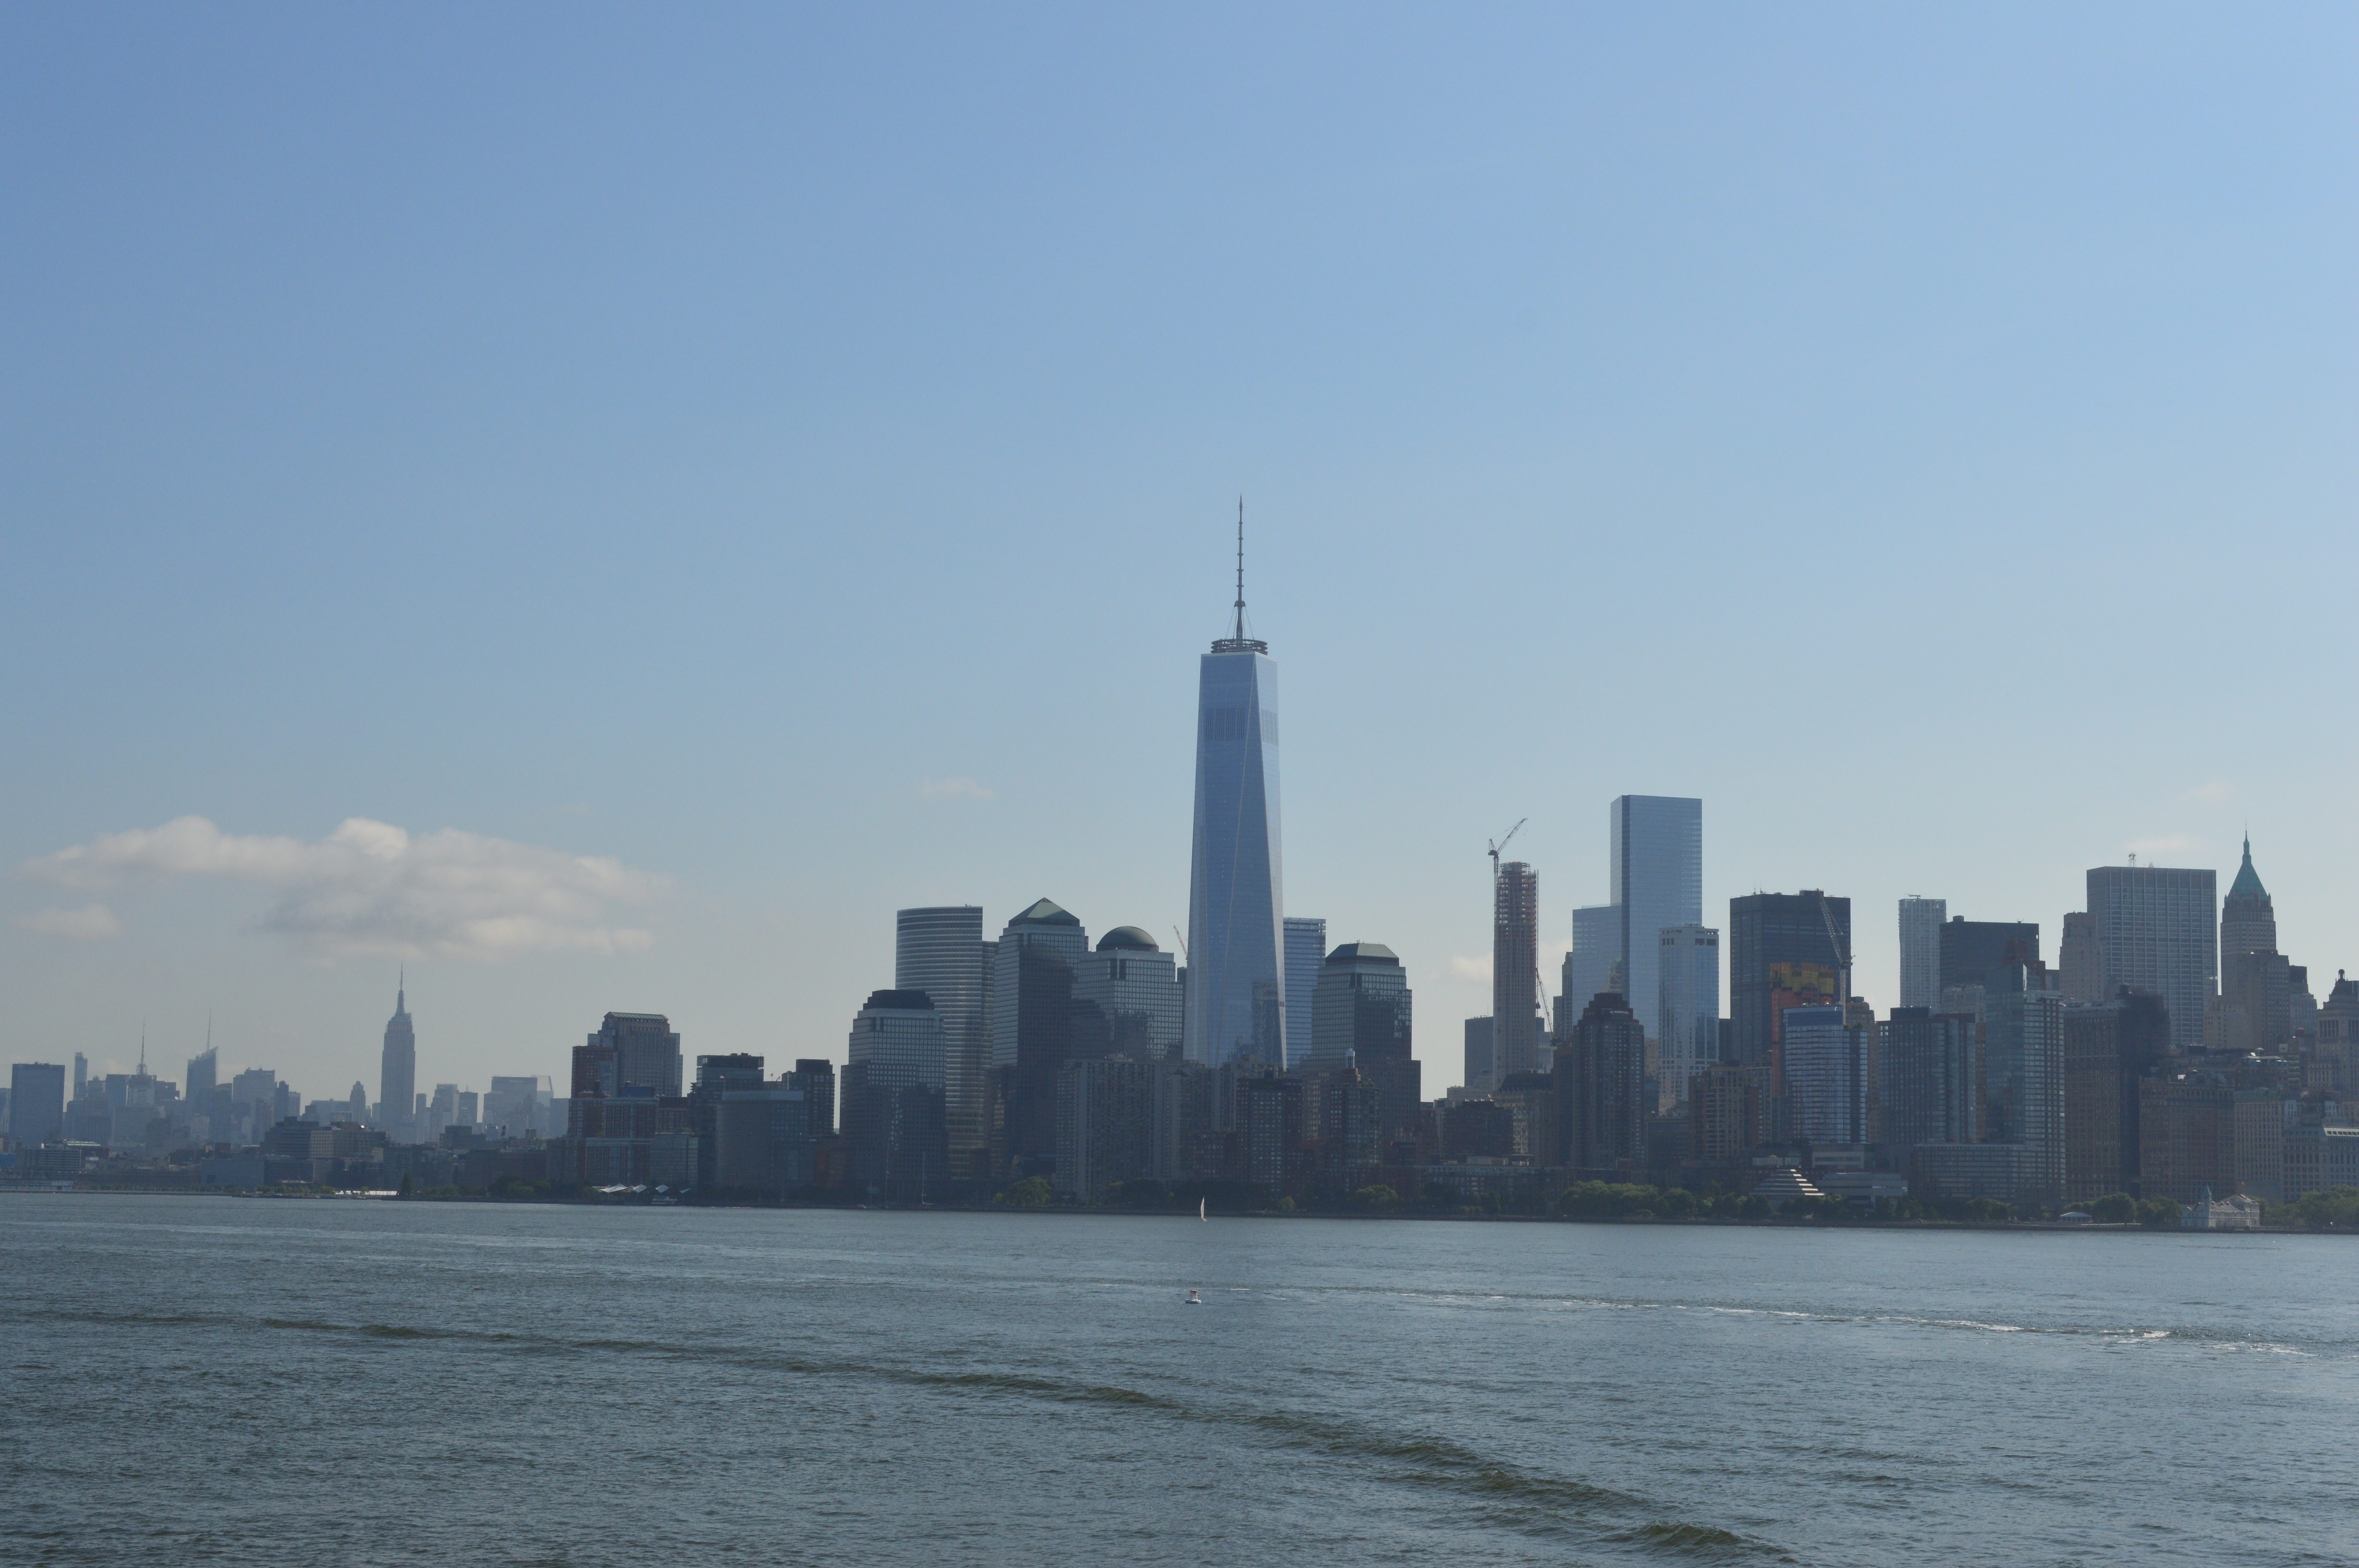
sea, coast, horizon, sky, skyline, city, skyscraper, cityscape, downtown, dusk, tower, landmark, tower block, geographical feature, atmospheric phenomenon, human settlement, atmosphere of earth